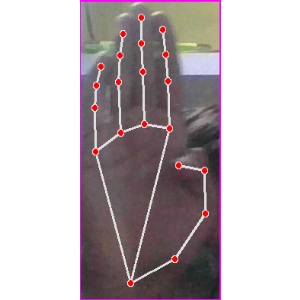
अक्षर: झ